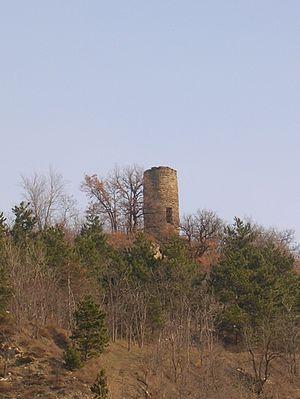
Quart est une commune italienne d'environ 3 300 habitants située en Vallée d'Aoste.